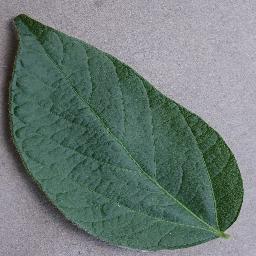
Label: Soybean___healthy